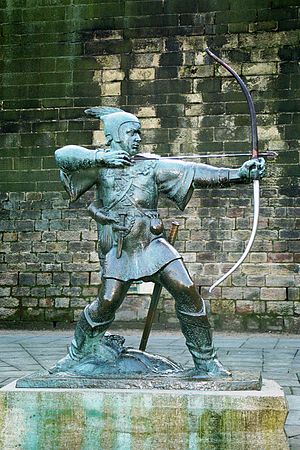
Robin Hood
Statue af Robin Hood i Nottingham
Robin Hood er en berømt skikkelse fra engelsk folketradition. Hans eksistens kan ikke verificeres, selv om det har været forsøgt mange gange.